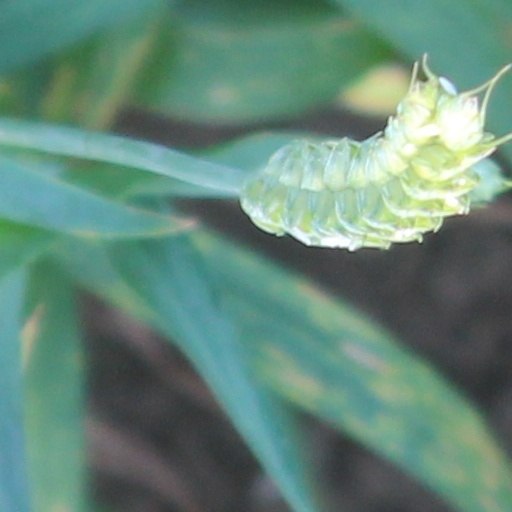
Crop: wheat